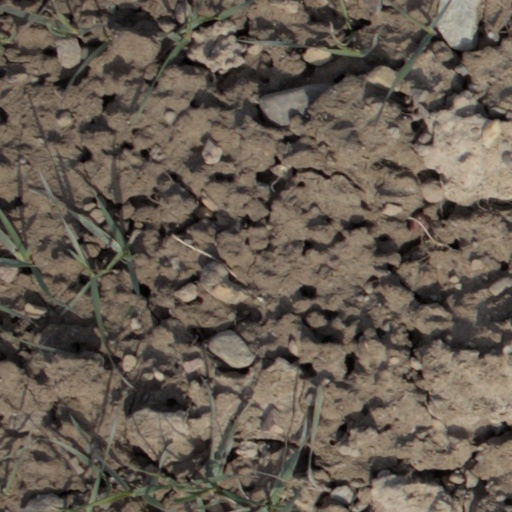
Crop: wheat